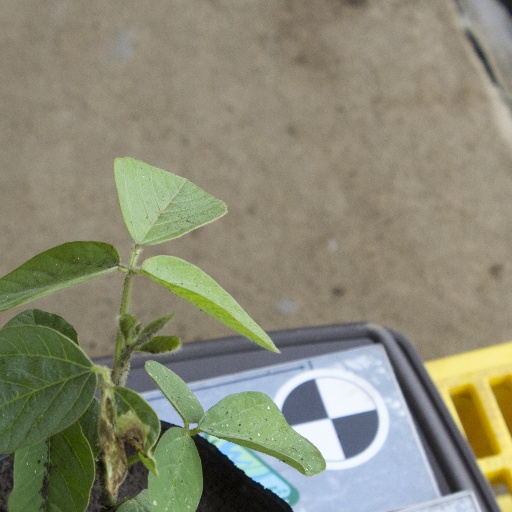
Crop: soybean